Desmond Bishop

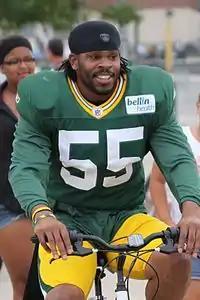
Bishop with the Green Bay Packers in 2011

Desmond Lamont Bishop (born July 24, 1984) is an American former professional football linebacker. He played college football for the University of California, Berkeley, and was selected by the Green Bay Packers in the sixth round of the 2007 NFL draft and later won Super Bowl XLV with the team over the Pittsburgh Steelers. Bishop also played for the Minnesota Vikings and San Francisco 49ers.